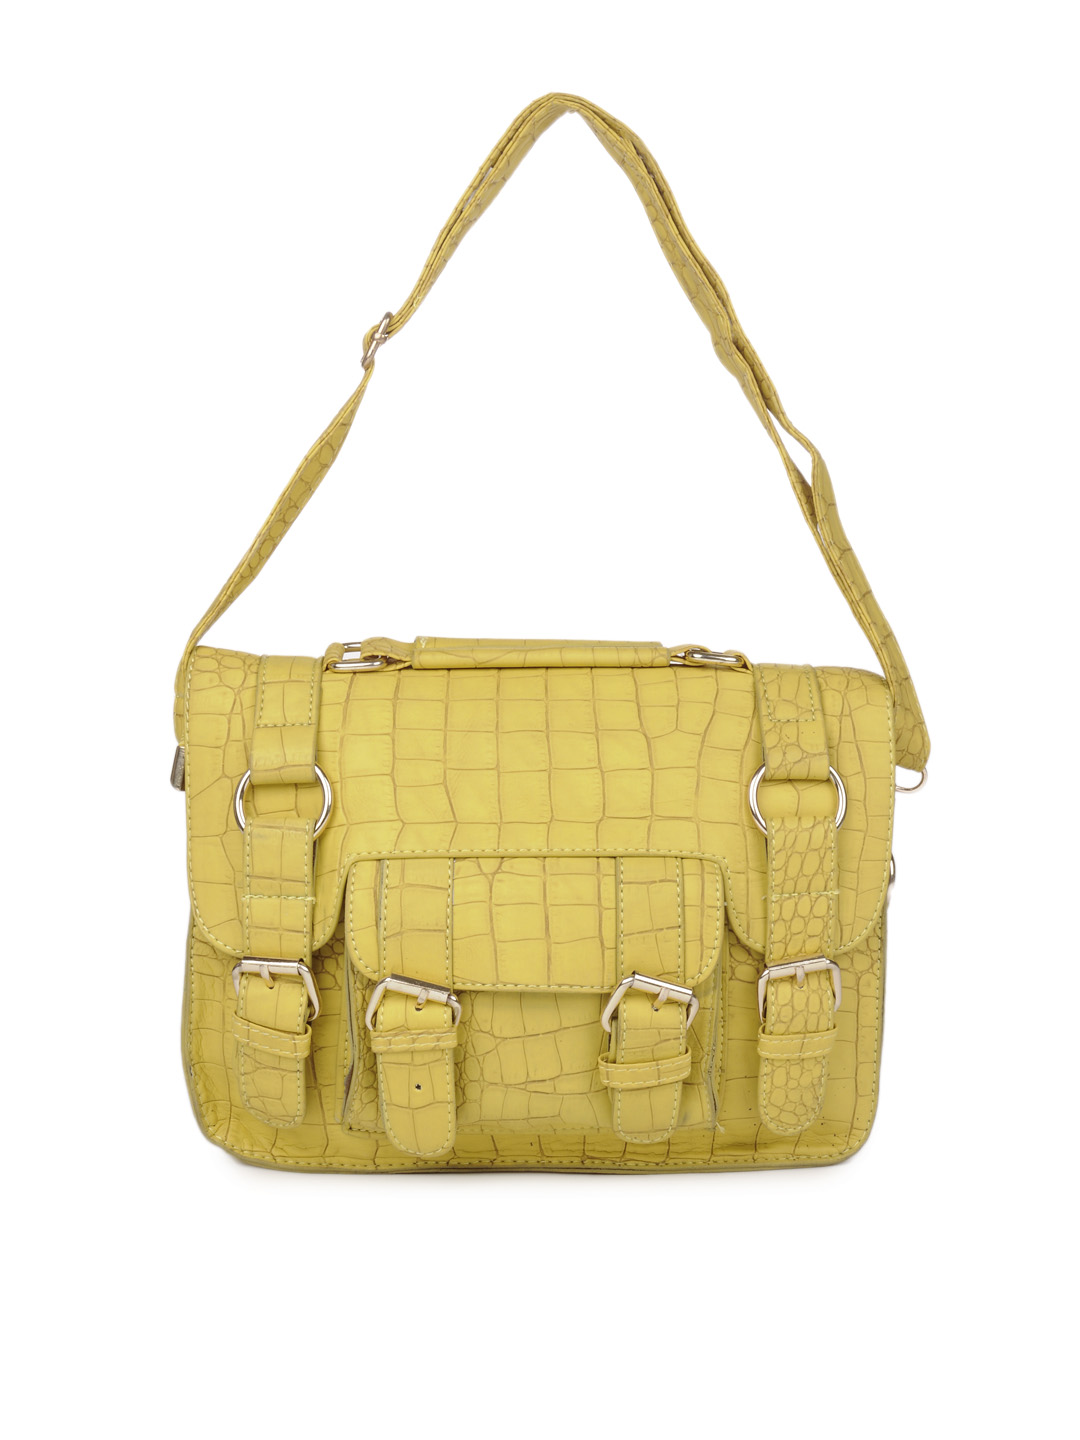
Kiara Women Yellow Handbag
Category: Accessories / Bags / Handbags
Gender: Women
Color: Yellow
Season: Summer 2012
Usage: Casual